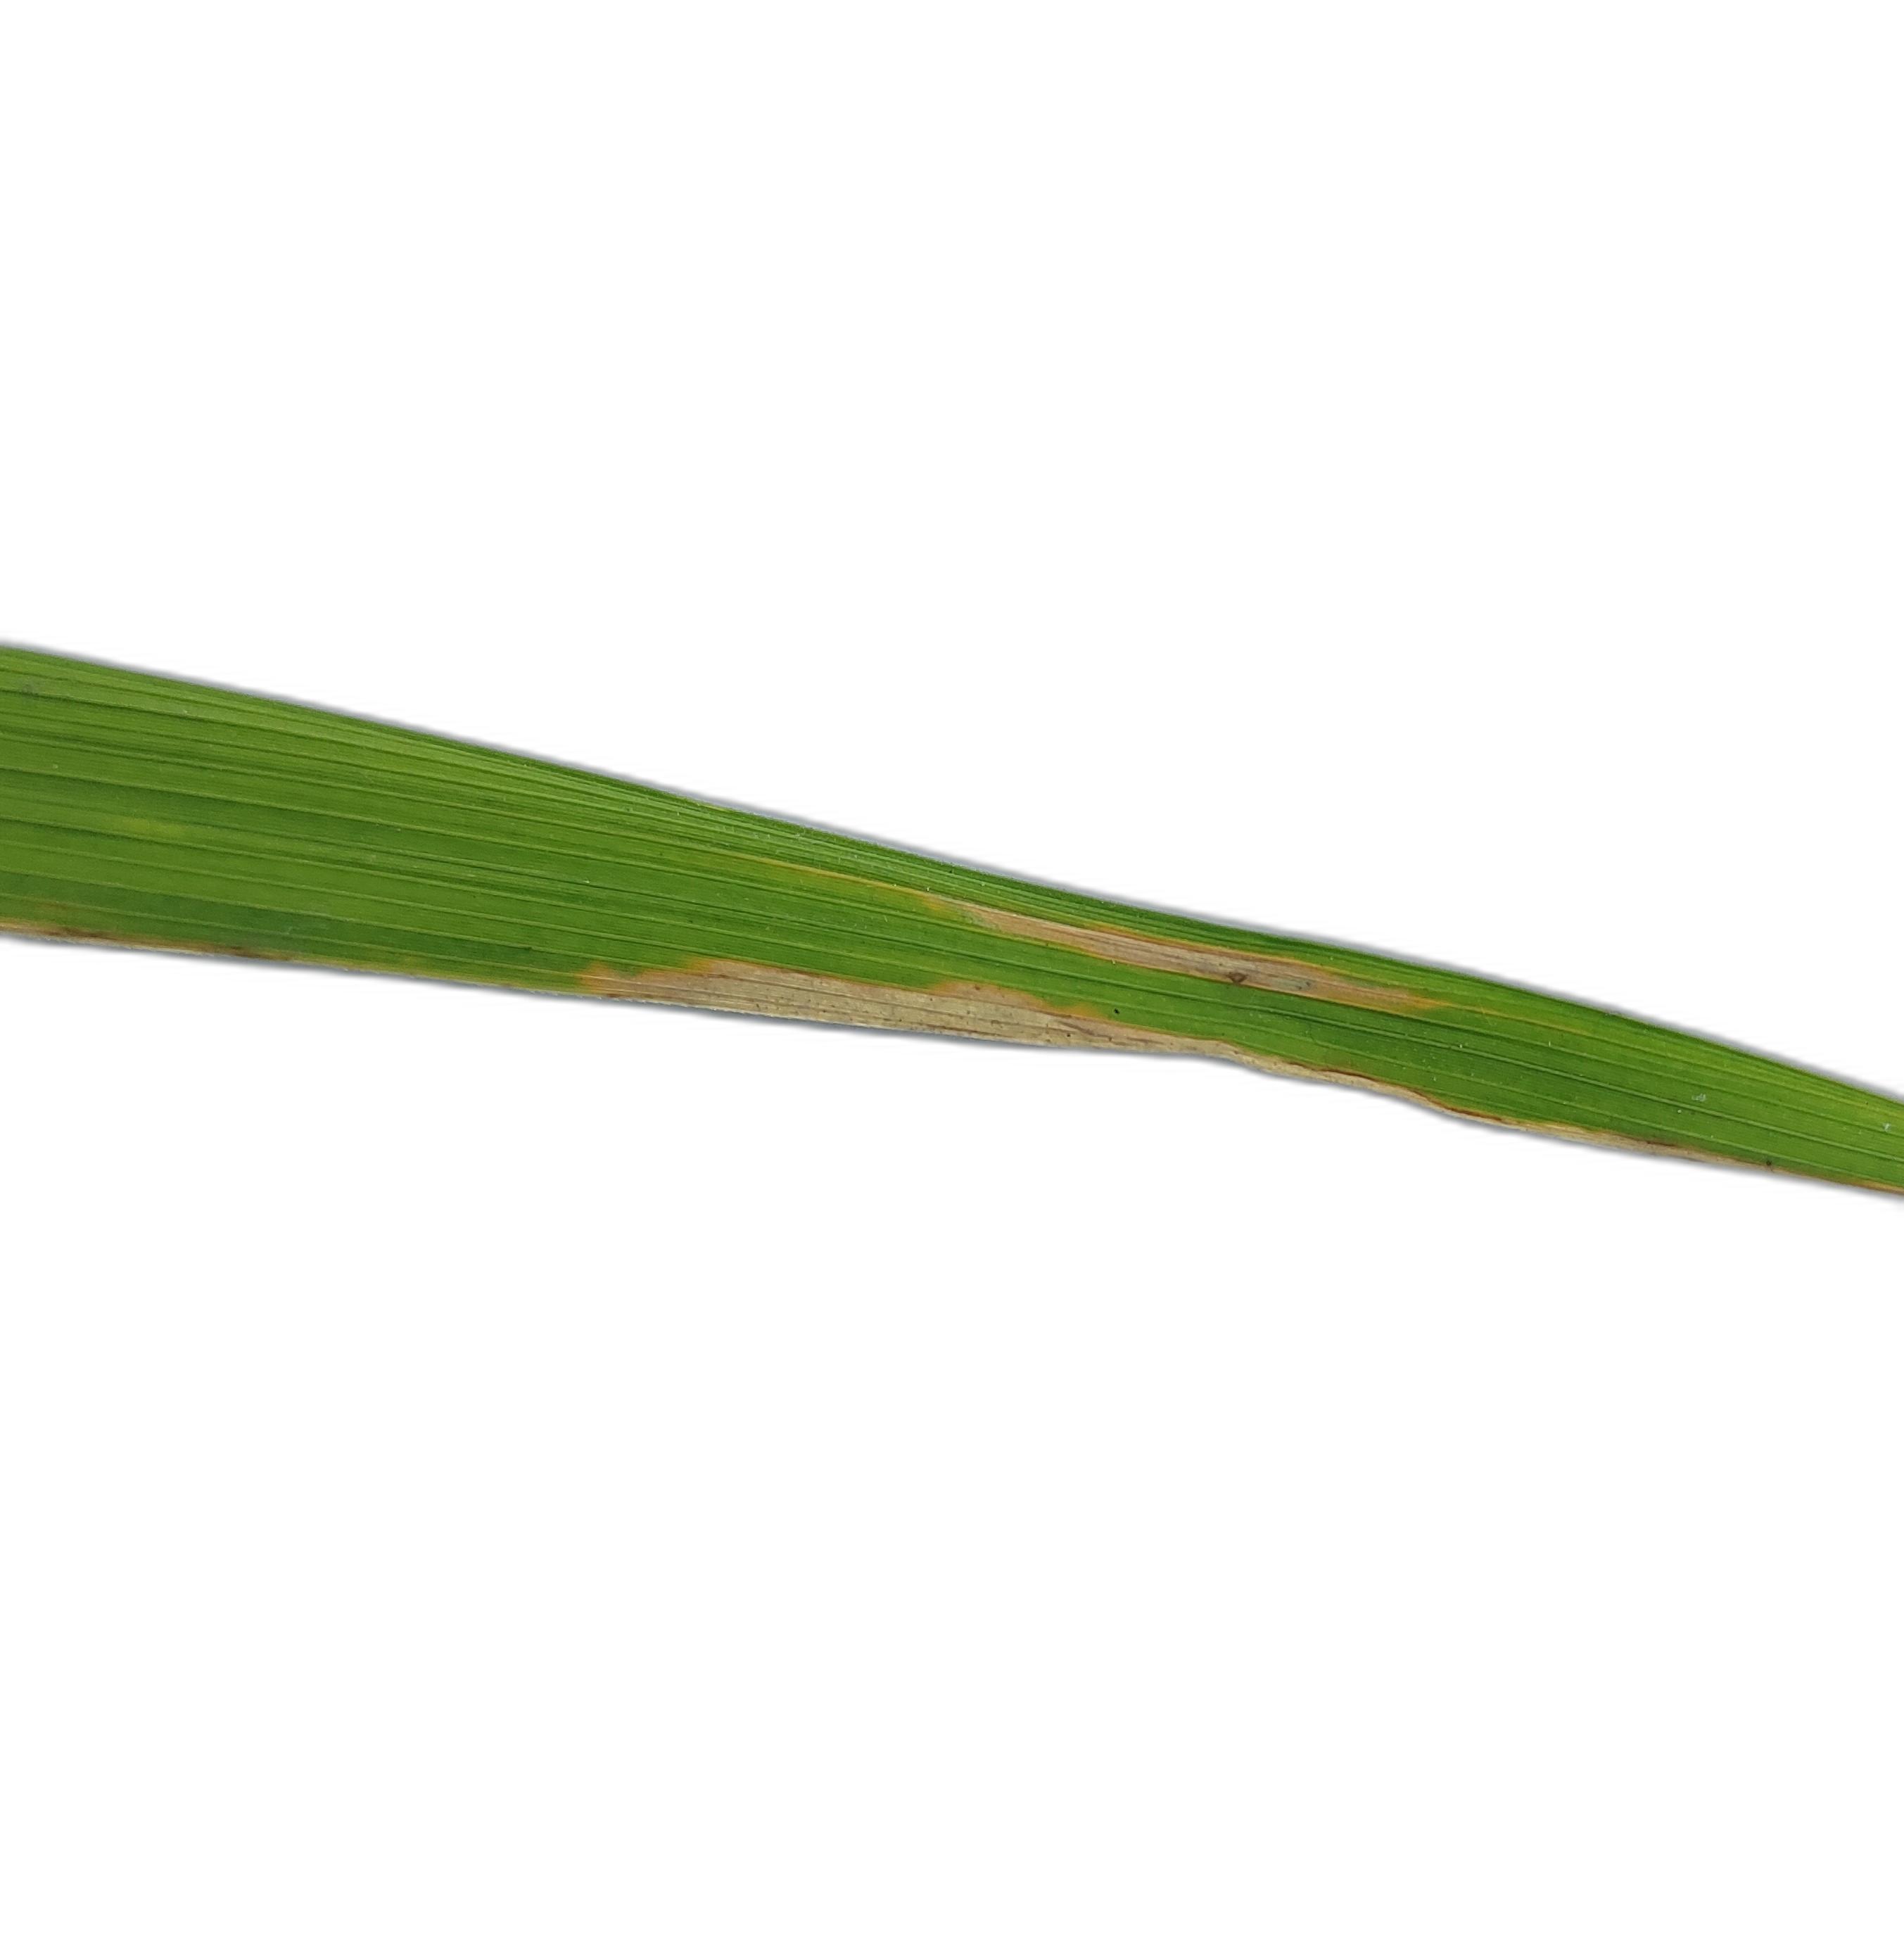
Label: Leaf Scald